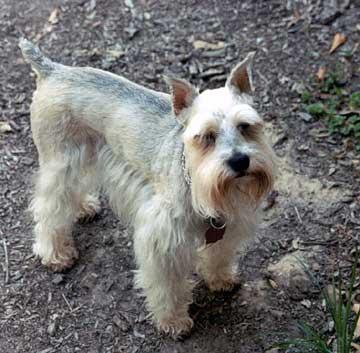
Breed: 2342-n000102-miniature_schnauzer